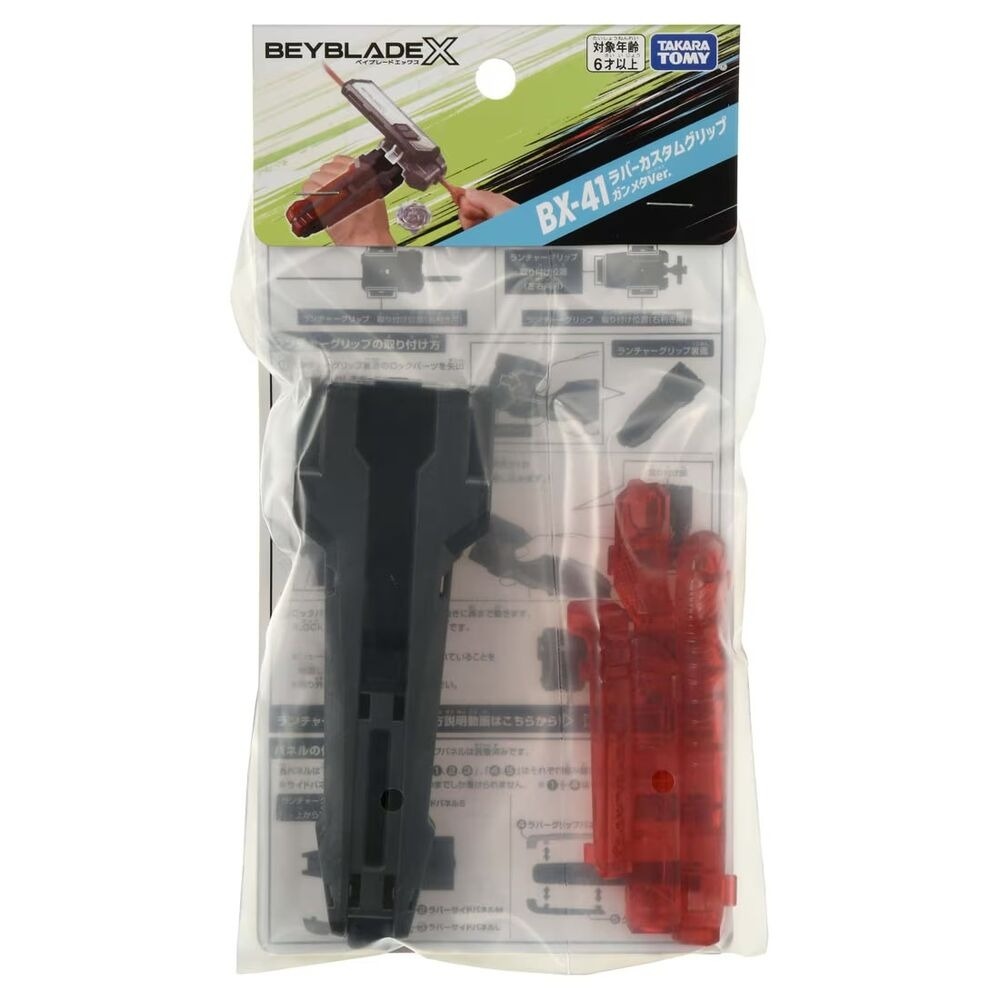
Poignée Custom Beyblade X | Version caoutchouc Rouge | BX-41
A propos de la poignée de lancement Xtreme Code produit : BX-41 Compatibilité : Lanceurs Beyblade X (en dehors des protos lanceurs) Couleur : Rouge Marque : Takara Tomy Série : Beyblade X Système : Xtreme Gear Sports Retrouve tous les lanceurs Beyblade et accessoires de lancement sur notre boutique en ligne ! Nous ajoutons les dernières nouveautés tous les mois, n'hésite pas à nous contacter si tu ne trouves pas ce que tu veux acheter !
Brand: Beyblade Shop
Category: Toys & Games > Games > Battle Top Accessories